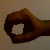
The image shows a hand gesture representing the number 0 in Indian Sign Language.